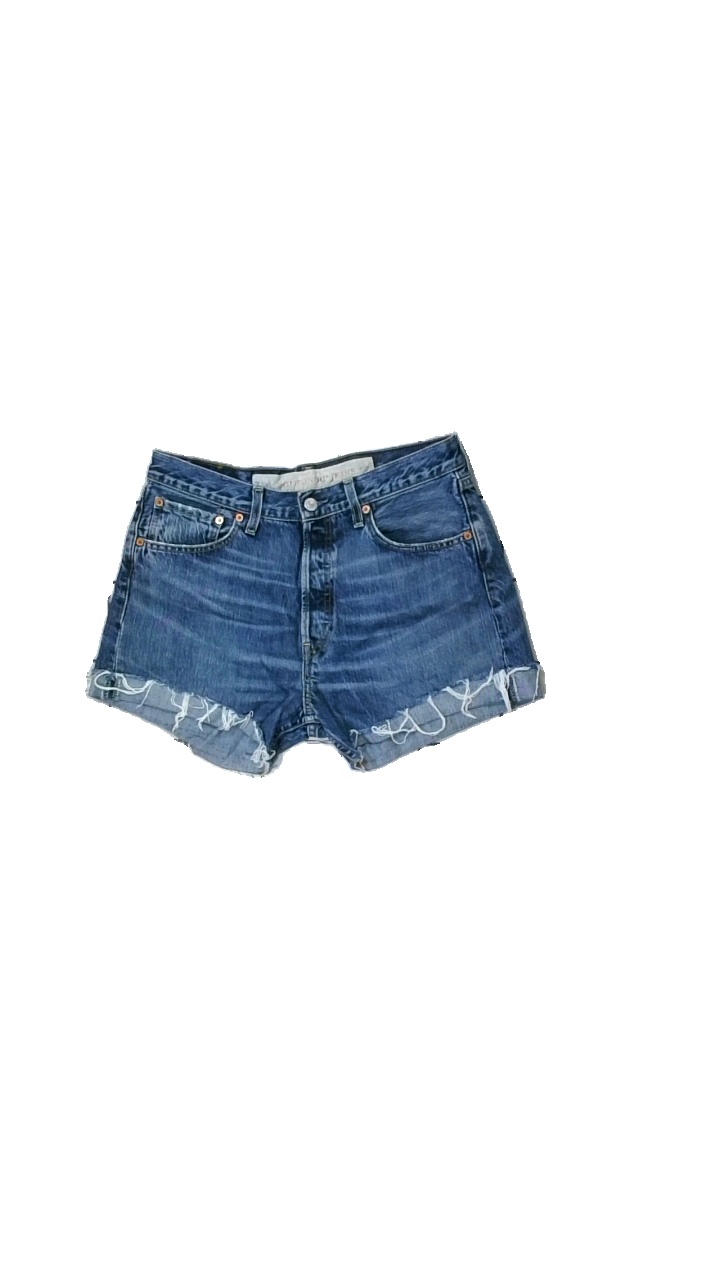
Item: Shorts (Ladies)
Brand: Levi's
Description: blå jeans shorts med fläckar mellan benen
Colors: Blue
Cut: Regular
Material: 100% cotton
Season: All
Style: Denim
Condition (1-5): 3
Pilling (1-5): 5
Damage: fläck mellan benen
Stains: Major
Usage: Export
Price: <50